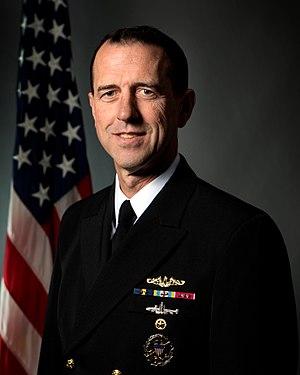
L'Admiral John Michael Richardson, né à Petersburg le 8 avril 1960, est un officier général de l'United States Navy, chef des opérations navales, c'est-à-dire commandant en chef de la marine américaine de 2015 à 2019.
Le chef des Opérations navales, subordonné direct du Secrétaire à la Marine, chargé de la logistique et de l'efficacité opérationnelle des forces navales. Le chef des Opérations navales a un rôle administratif plutôt qu'un rôle de commandant direct sur le théâtre des opérations. Il fait partie d'une chaîne de commandement où les tâches sont réparties entre les chefs de service (gestion du personnel et logistique) et les commandants (utilisation des forces militaires).